Mount Pleasant Commercial Historic District (Mount Pleasant, Utah)

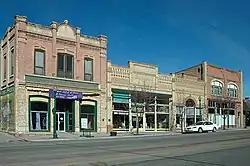
Buildings in the district

Mount Pleasant Commercial Historic District is a historic district located in Mount Pleasant, Utah, United States. Consisting of buildings along U.S. Route 89 and State Route 116, it was listed on the National Register of Historic Places in 1979.